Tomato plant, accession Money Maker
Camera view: horizontal (90 deg, fisheye); turntable rotation: 60 degrees
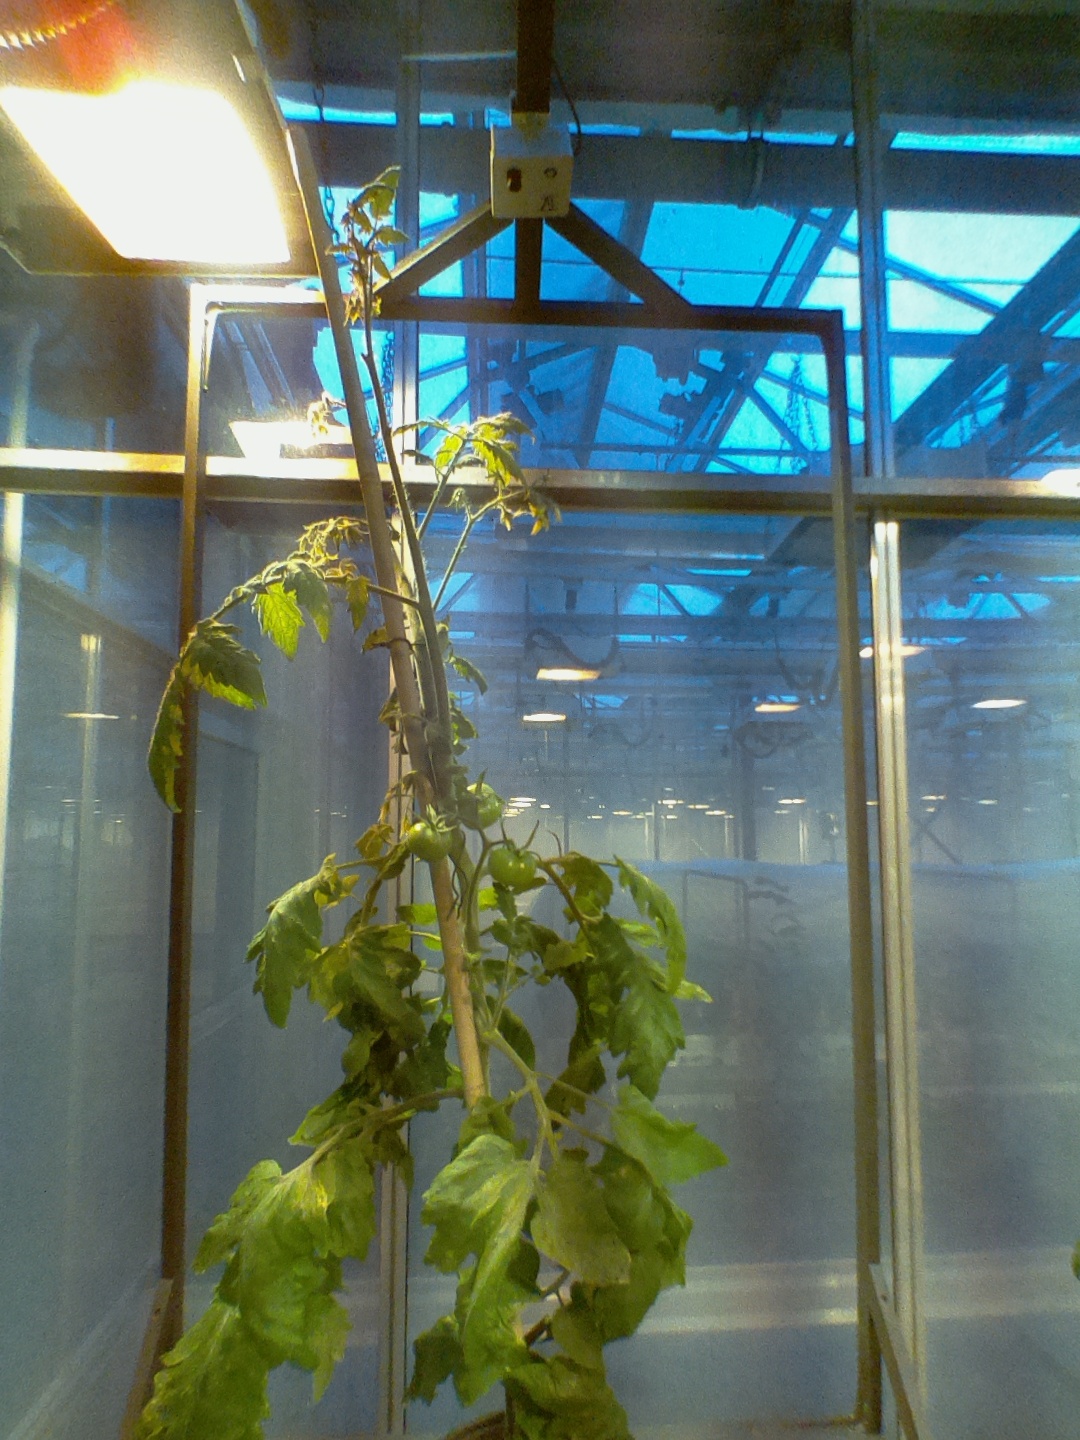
BBCH growth stage 74: 40%-50% of final fruit size